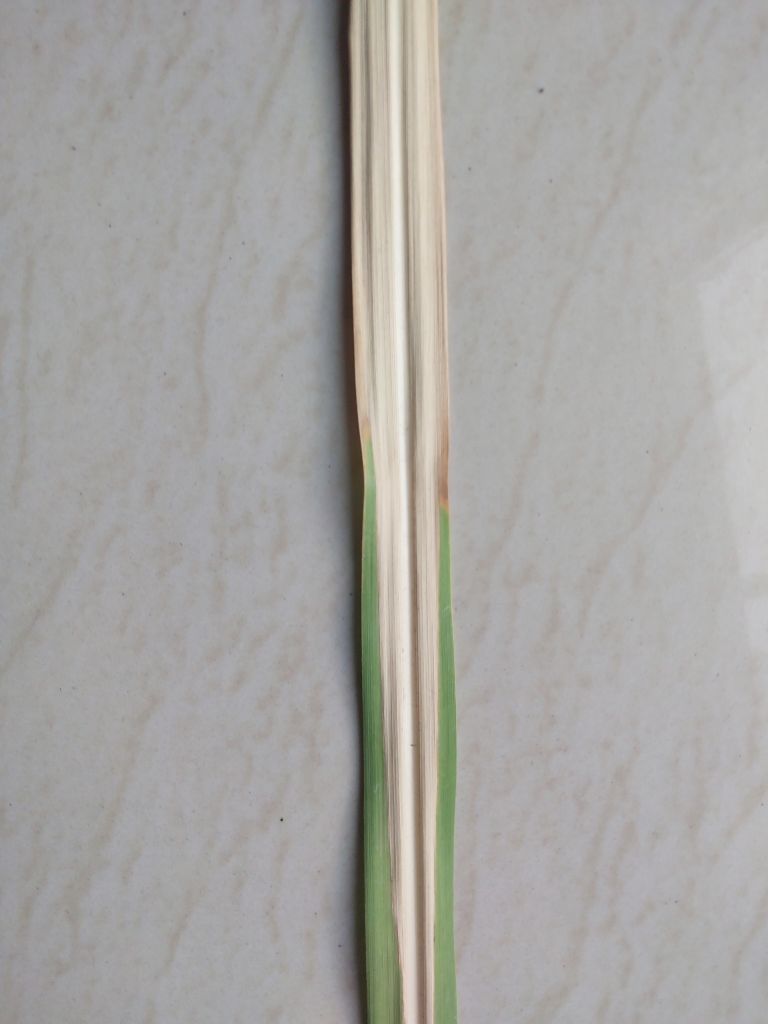
Label: Banded Chlorosis